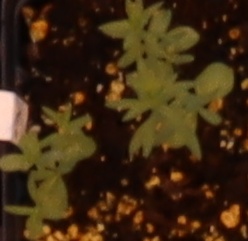
Label: Flax